Mariano Brull

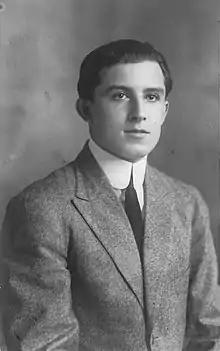
MARIANO BRULL (1891-1956) upon graduation from the University of Havana in 1913

Brull was born in Camagüey, in eastern Cuba, where his father, Miguel Brull, a Spanish army officer, was stationed. His mother, Celia Caballero, was descended from a family that had resided in Cuba for many generations.